Asuka period

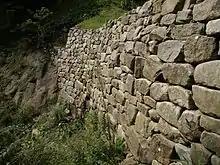
A stone foundation section of the Mount Shioji Ōnojō Castle Ruins, where construction began in 665

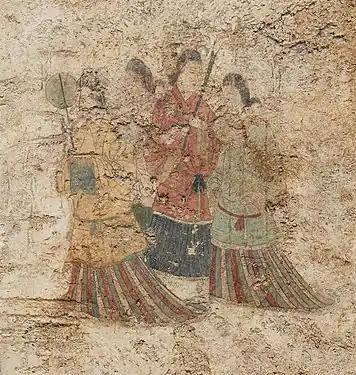
A wall mural depicting ladies, from the west wall of the Takamatsuzuka Tomb, late 7th century, Asuka period

Chinese culture had been introduced to Japan by the Three Kingdoms of Korea before the imperial Japanese embassies to China were established. Although the missions continued, the transformation of Japan through Chinese influences declined, despite the close connections that had existed during the early Kofun period. Meanwhile, the kingdoms of the Korean peninsula, often at odds with each other, frequently sent diplomatic missions with gifts to Japan, probably with the aim of securing Japanese neutrality or diplomatic/military support in their rivalries; ultimately, this proved to be of the greatest benefit to Baekje, as Japanese military support for that kingdom increased. People, many of them artisans and skilled workers, also emigrated to Japan from the Korean peninsula, including two high priests who arrived in Japan in 595: Eji from Goguryeo and Esō from Baekje. Kanroku also came from Baekje, and was a tutor to Prince Shōtoku, counseling him politically. When Japan allied with Baekje, the Goguryeo priests left Japan.